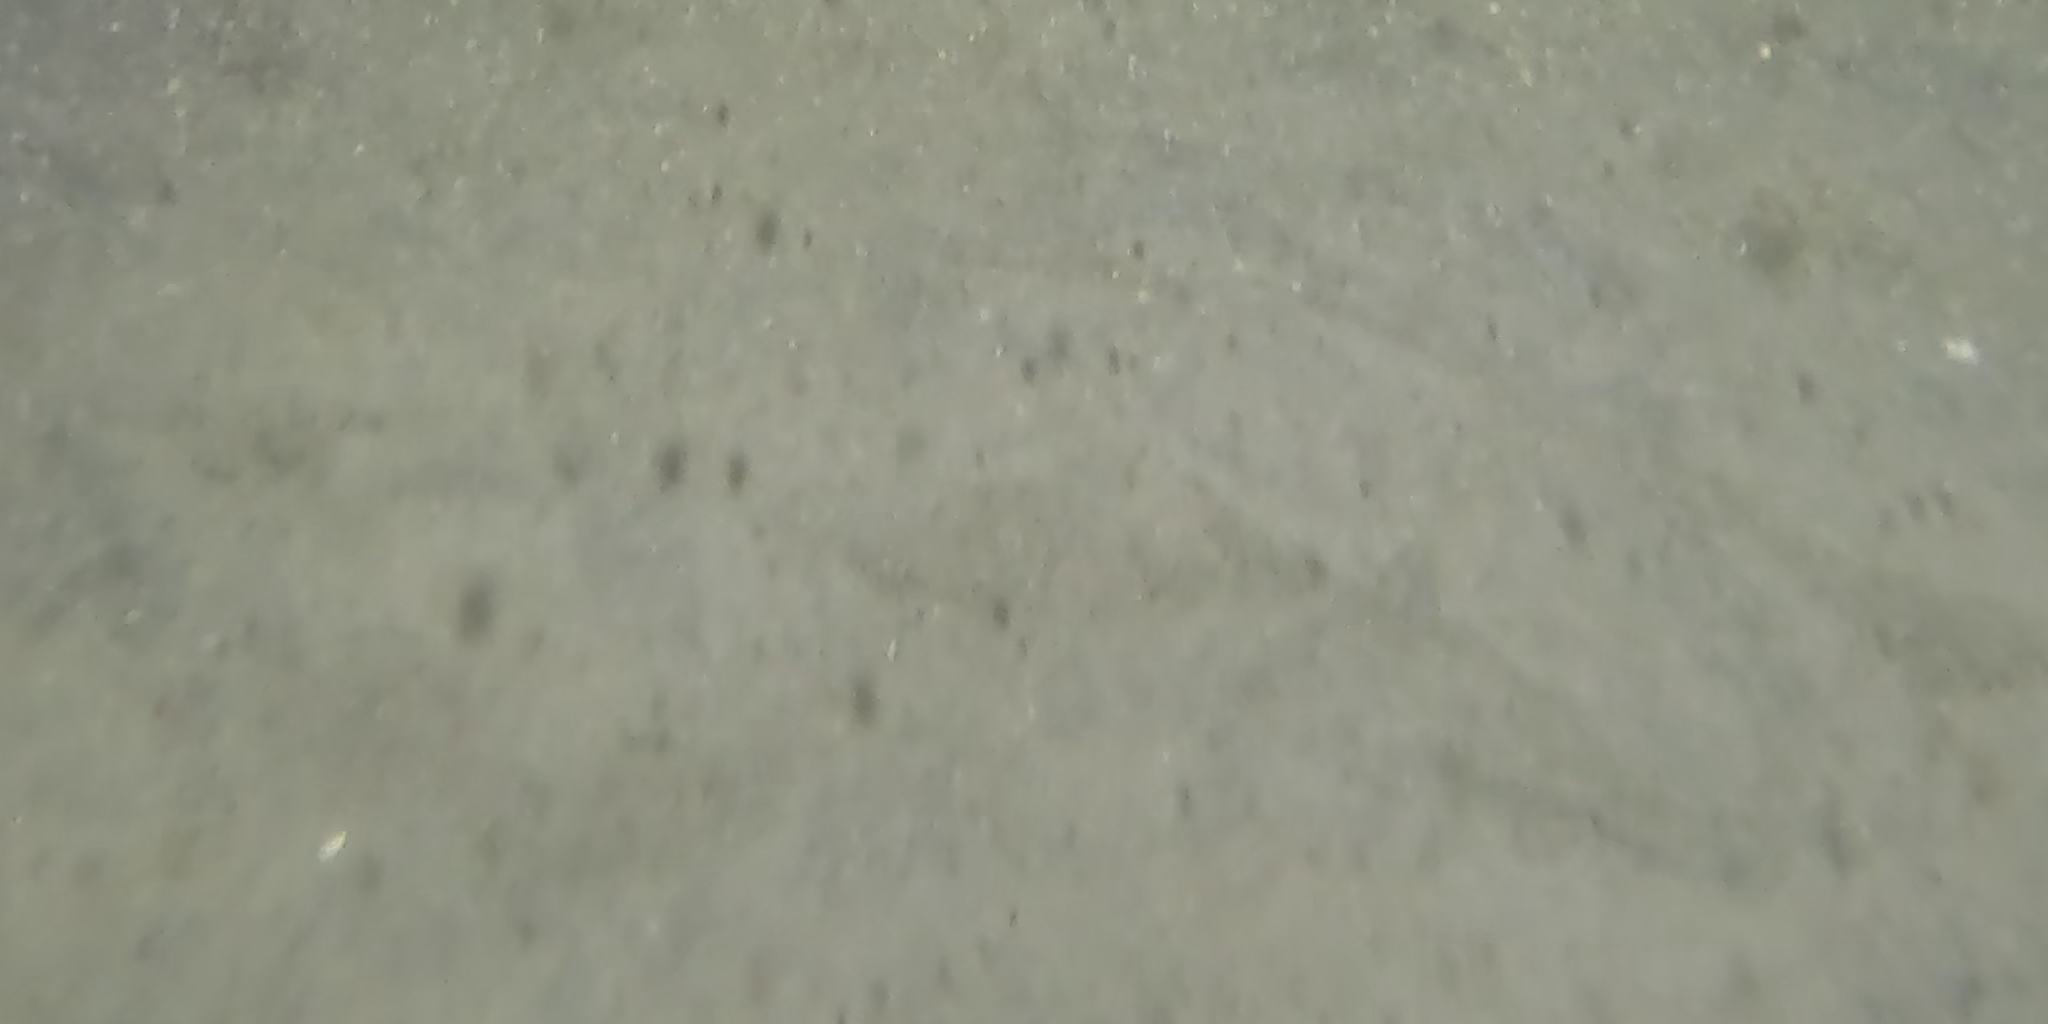
Seabed habitat: sand